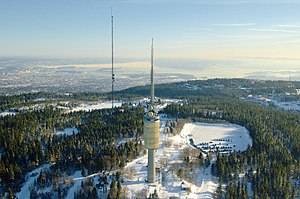
Tryvannshøyden
Tryvannshøyden med Tryvannstårnet
Tryvannshøyden eller Tryvannshøgda er en ås i Nordmarka i den nordlige del af Oslo kommune.